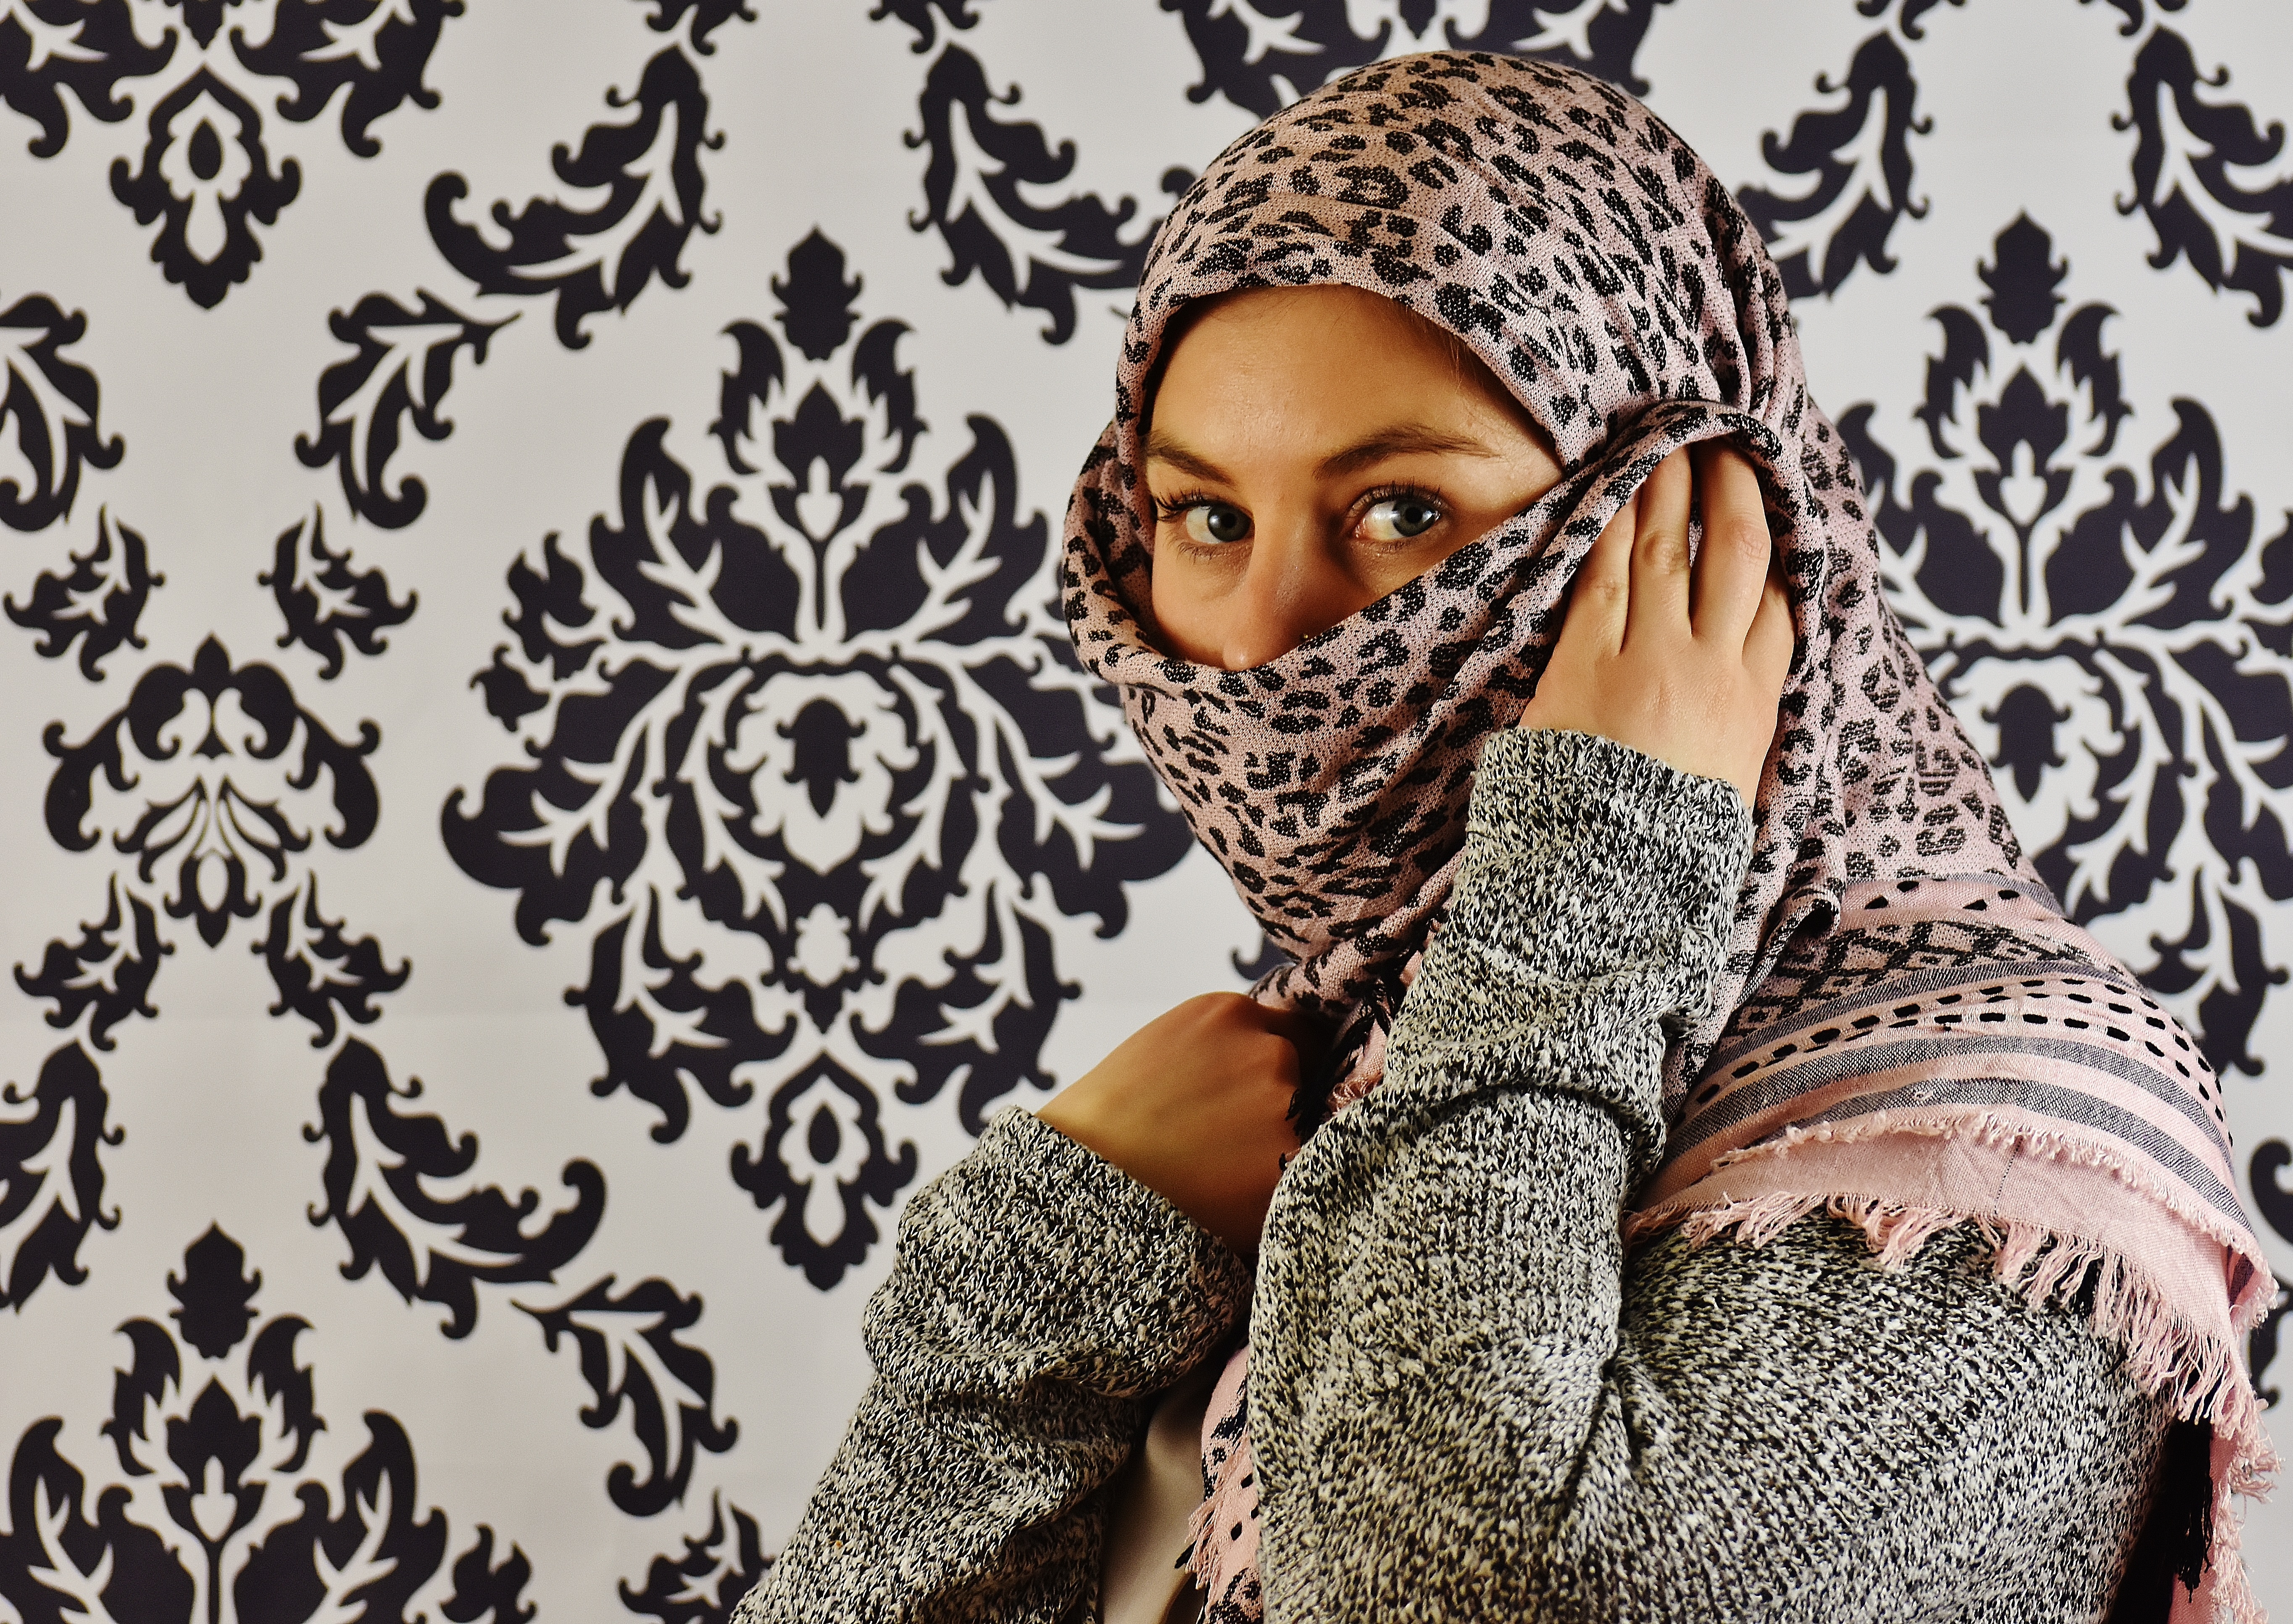
person, woman, female, pattern, portrait, human, clothing, headgear, hairstyle, face, dress, design, cap, head, beautiful, pretty, young woman, headscarf, fashion accessory